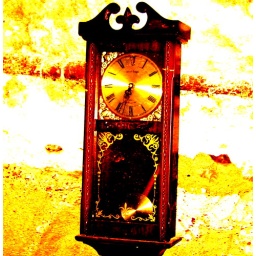
Taken in an abandoned building not far from my house